Burton, New Brunswick

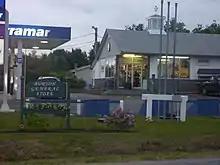
Burton General Store

Burton is a Canadian rural community in Sunbury County, New Brunswick.